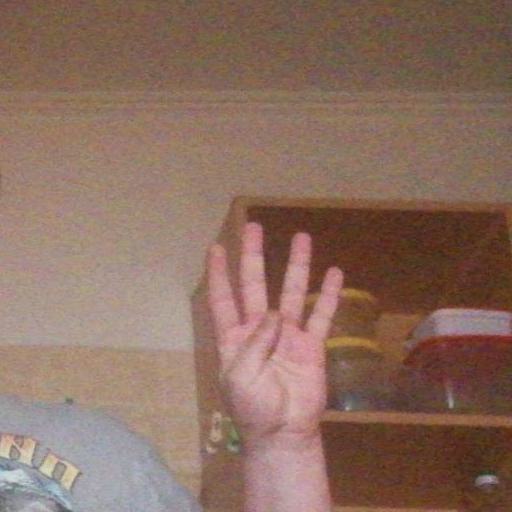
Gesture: four